Abu Sufyan ibn Harb

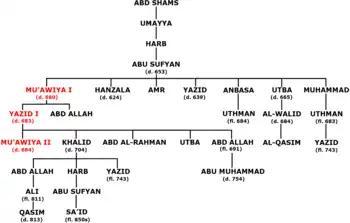
Family tree of the Sufyanid ruling family of the Umayyad Caliphate. The Sufyanids were the descendants of Abu Sufyan

Abu Sufyan's wife Ṣāfiya bint Abi al-As was the mother of Ramla (Umm Ḥabība) (She first married Ubayd-Allah ibn Jahsh, by whom she had one daughter, Ḥabība bint Ubayd Allah. After Ubayd Allah's death, she married Muhammad) and Umayma (She first married Huwaytib ibn Abd al-Uzza, by whom she had one son called Abu Sufyan). Abu Sufyan's son Yazid was the son of Zaynab bint Nawfal of the Kinana. Abu Sufyan's well-known wife Hind bint Utba was the mother of Hanzala (killed in the Battle of Badr; Hind refers to Hanzala as her "firstborn"), Mu'awiya, Utba (He is said to have been born "in the time of the Prophet," i.e., after 610. He had a son named al-Walid), Juwayriya (Her first husband was al-Sayib ibn Abi Hubaysh. Her second husband was Abd al-Rahman ibn al-Harith), and Umm Hakam (She married Abd Allah ibn Uthman al-Thaqafi, by whom she had one son, Abd al-Rahman). Another of his wife Lubaba bint Abi al-As was mother of Maymuna (Amina) (She married Abi Murrah bin Urwa bin Mas'ud al-Thaqafi, and bore him a son, Dawud and a daughter, Layla, who married al-Husayn bin Ali and bore al-Husayn his eldest son, Ali al-Akbar who was martyred in Karbala. Maymuna's second husband was al-Mughira ibn Shu'ba). Abu Sufyan and his wife Safiya bint Abi Amr ibn Umayya had Amr (taken captive in the Battle of Badr and later released), Hind (he married al-Harith ibn Nawfal, by whom she had six children: Abd Allah, Muhammad al-Akbar, Rabi'a, Abd al-Rahman, Ramla and Umm al-Zubayr), and Sakhra (She married Sayyid ibn al-Akhnas and is said to have had children by him). Atiqa bint Abi Udhayhir of the Daws tribe had Anbasa. Other Abu Sufyan's children include Ḥārith, Al-Faraa, and Azzah.